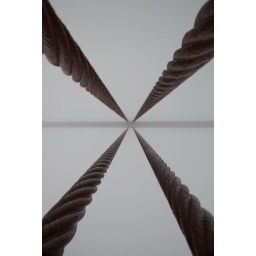
golden gate bridge cables in the fog